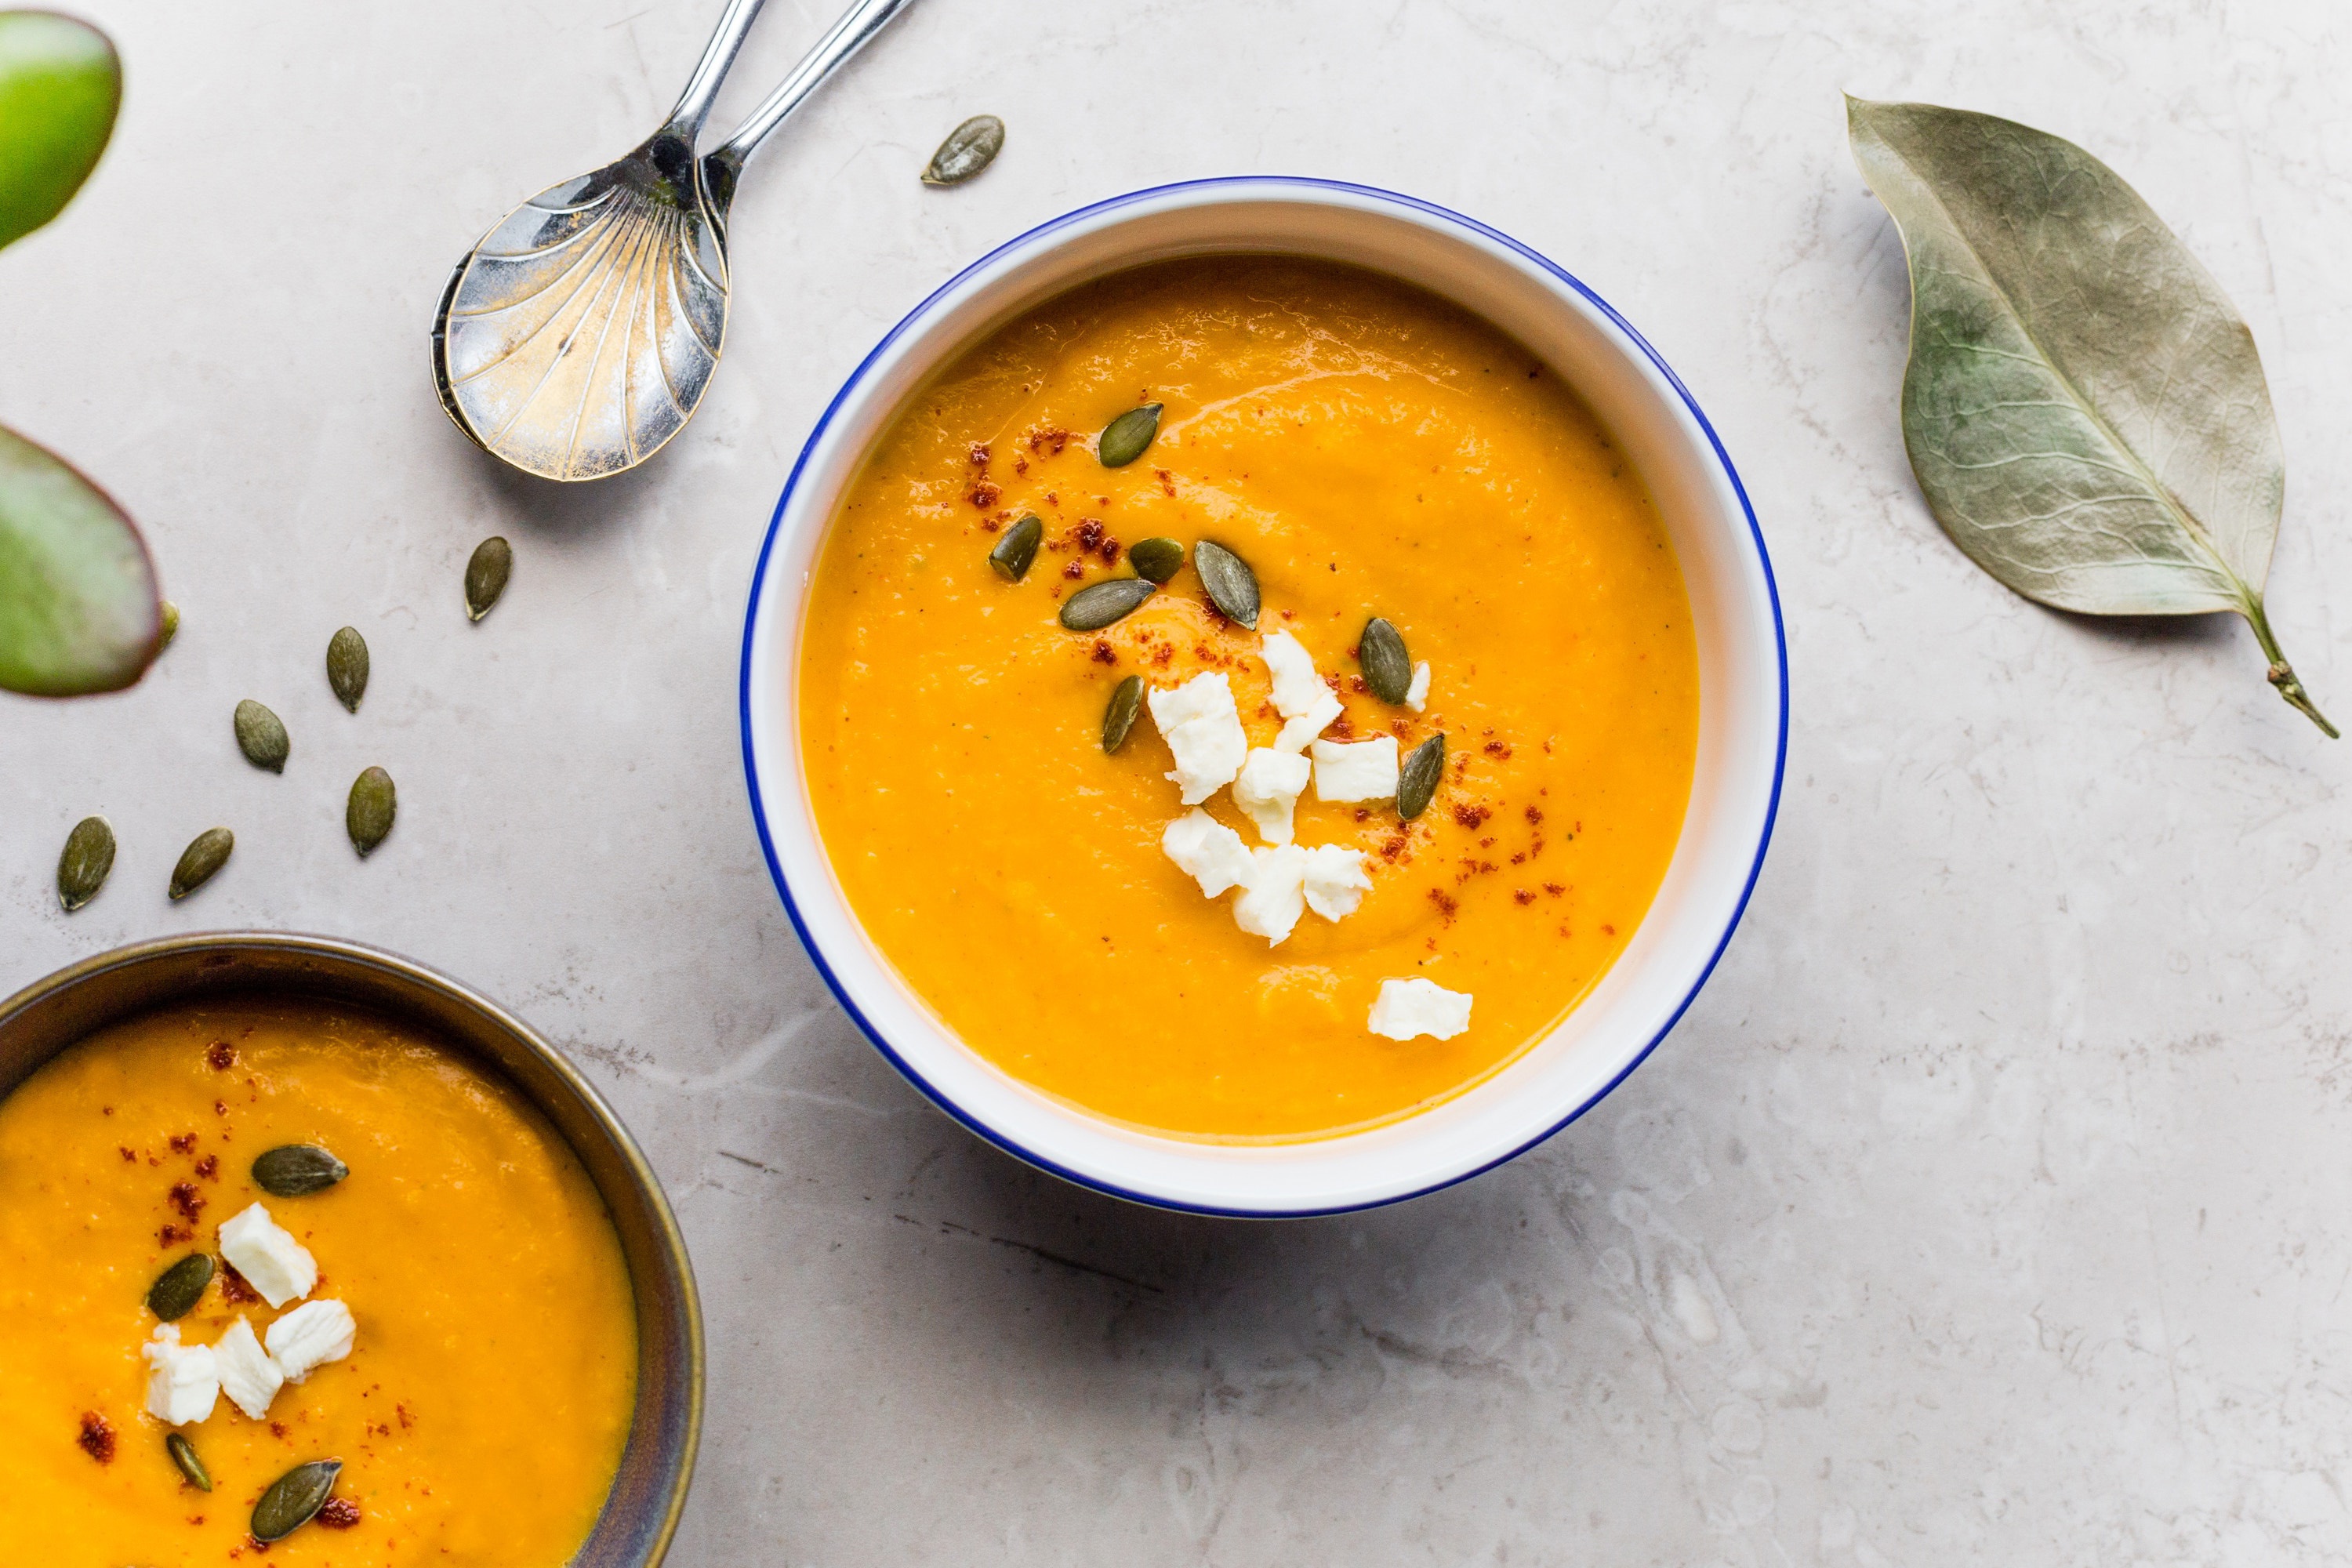
dish, food, Carrot and red lentil soup, cuisine, bisque, ingredient, soup, dal, produce, Rasam, indian cuisine, gravy, Potage, Velout sauce, curry, Gazpacho, recipe